Uranium mining and the Navajo people

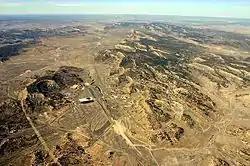
United Nuclear Corporation Church Rock Uranium Mill

In 1944, uranium mining under the U.S military's Manhattan Project began on Navajo Nation lands and on Lakota Nation lands. On August 1, 1946, the responsibility for atomic science and technology was transferred from the military to the United States Atomic Energy Commission. Authors Dr. Doug Brugge and Dr. Rob Goble from the National Library of Medicine explain that "After its initial dependence on foreign sources, the US Atomic Energy Commission (AEC) announced in 1948 that it would guarantee a price for and purchase all uranium ore mined in the United States. This initiated a mining "boom" on the Colorado Plateau in New Mexico, Utah, Colorado, and Arizona that replaced a more limited mining industry centered first on radium and then vanadium, which are found in the same easy-to-mine, soft sandstone ore. The US government remained, by law, the sole purchaser of uranium in the United States until 1971, but private companies operated the mines" (Brugge and Goble, "The History of Uranium Mining and the Navajo People"). Widespread uranium mining began on Navajo and Lakota lands in a nuclear arms race with the Soviet Union throughout the Cold War.